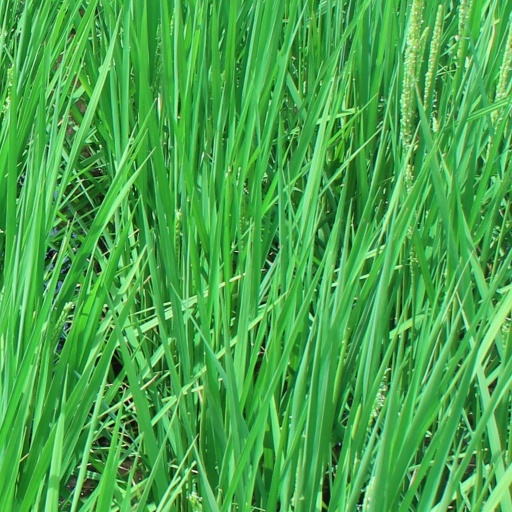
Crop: rice